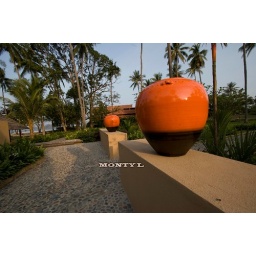
Sunrise as reflected in the Jugs and in the distance the private, white sand beach